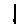
Label: 1